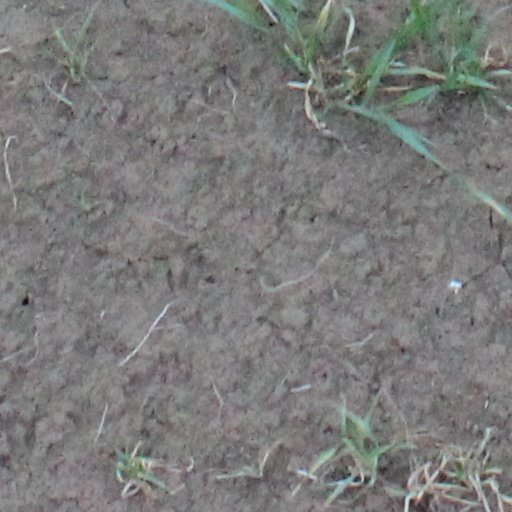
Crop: wheat